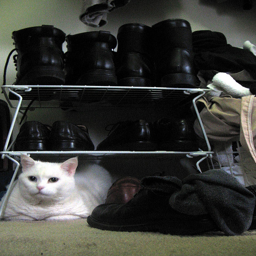
A white cat sits below a boot filled shoe rack.
A white cat curled up amongst black shoes in a closet
There is a white cat sitting under a shoe rack
A white cat laying on the ground under a shoe rack.
A cat laying underneath a rack for shoes